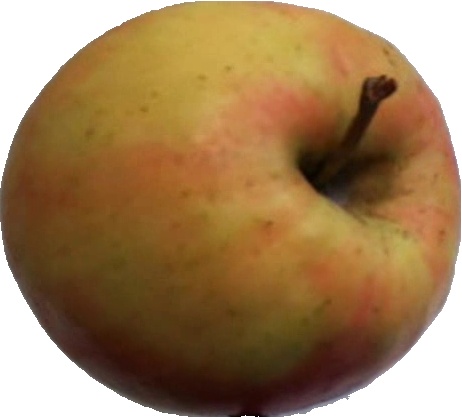
Label: apple_pink_lady_1